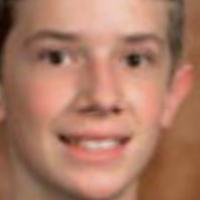
Age group: age 11-20